Érik Bédard

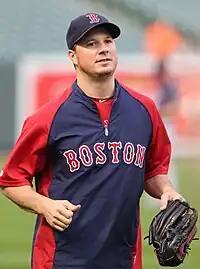
Bédard during his tenure with the Boston Red Sox in 2011

On July 31, 2011, Bédard and minor league pitcher Josh Fields were traded to the Boston Red Sox for minor league outfielders Trayvon Robinson and Chih-Hsien Chiang as part of a three team deal that also involved minor leaguers Tim Federowicz, Stephen Fife and Juan Rodriguez going to the Los Angeles Dodgers.